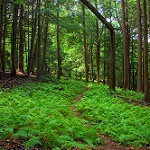
Label: forest